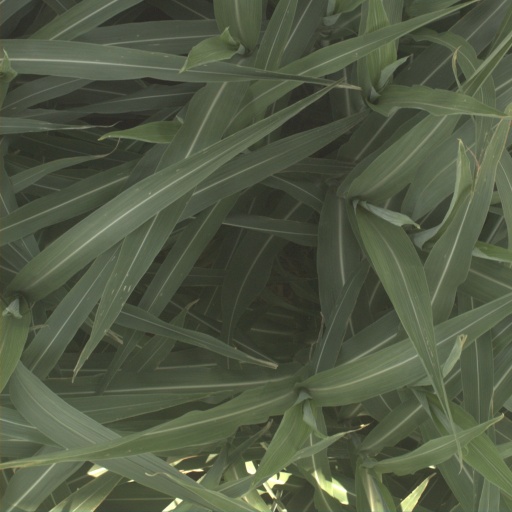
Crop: sorghum